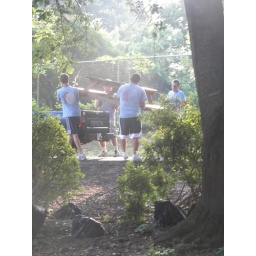
Loading the picnic tables in the truck for camp.